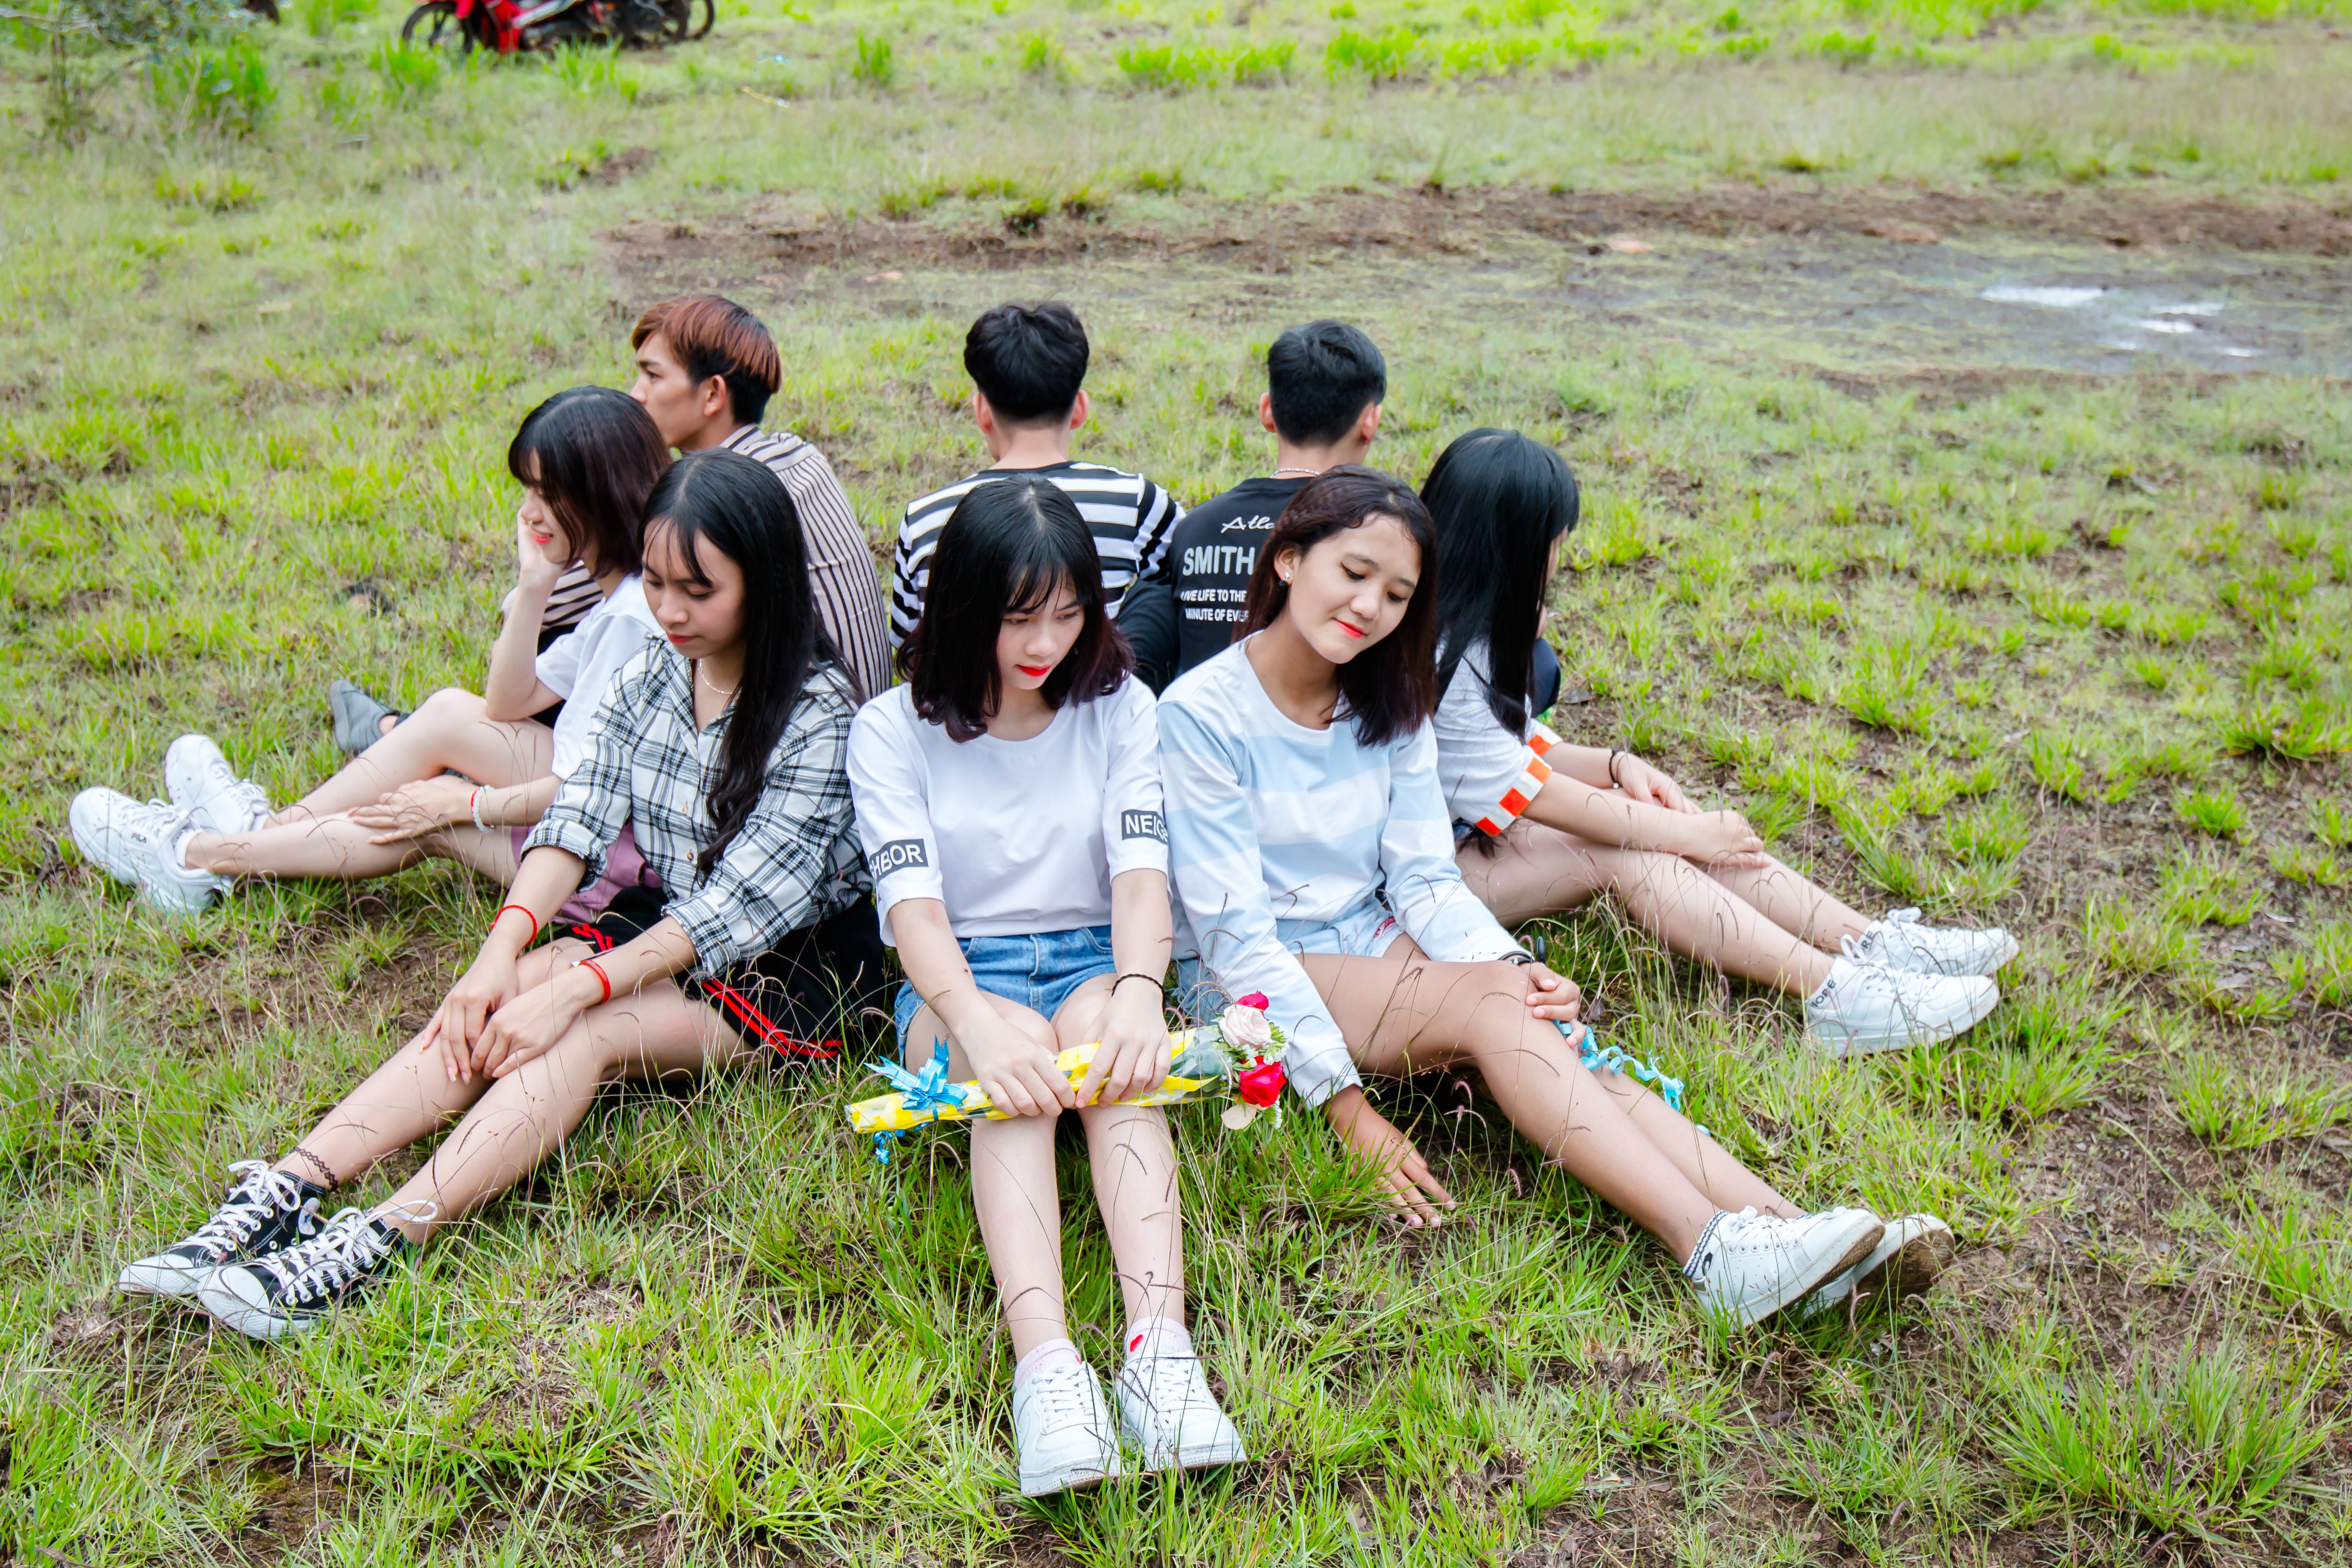
photograph, people, social group, friendship, youth, grass, community, botany, fun, spring, grassland, summer, child, leisure, photography, adaptation, recreation, happy, plant, sitting, black hair, vacation, tourism